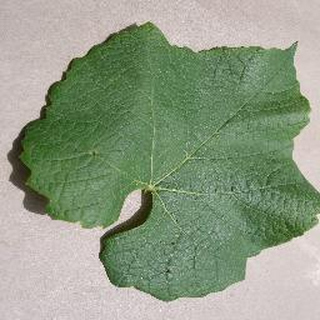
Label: healthy_grape